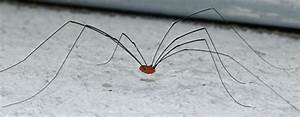
Label: ragno